Drywall anchor

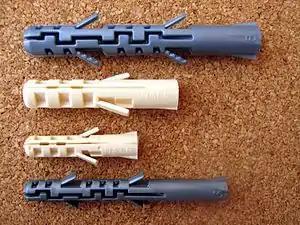
Expandable wall anchors with toggle arms

A drywall anchor, also known as a wall anchor, is an insert that, combined with the appropriate screw, can create a strong mount anywhere on a drywall panel or similar hollow wall. A drywall anchor goes between the screw and the drywall, gripping the drywall much more effectively than a screw would. Some have toggle arms that either drop behind the wall or expand within the cavity. Others include wide threads that carve out grooves in the wall for traction. All drywall anchors are designed to create a strong mount point by distributing the applied load over an increased surface area.